Electronic Industries Alliance

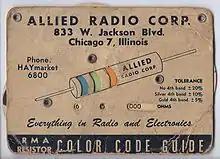
RMA Resistor Color Code Guide, circa 1945–1950

In 1924, 50 radio manufacturers in Chicago formed a trade group called the "Associated Radio Manufacturers". This organization was designed to control the licensing of the large number of radio patents so that each member could have access to all the relevant patents necessary to build radio transmitters, antennas and receivers. Over time, new electronic technologies brought new members, non-manufacturer members, and name changes.